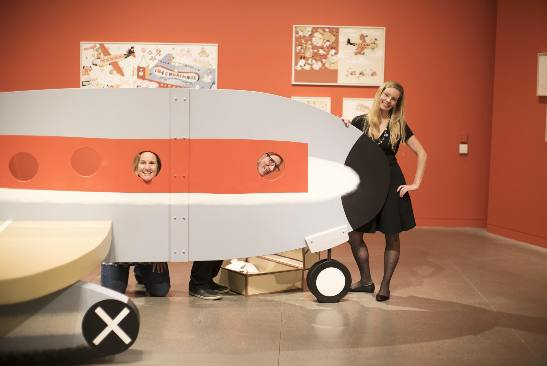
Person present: Yes